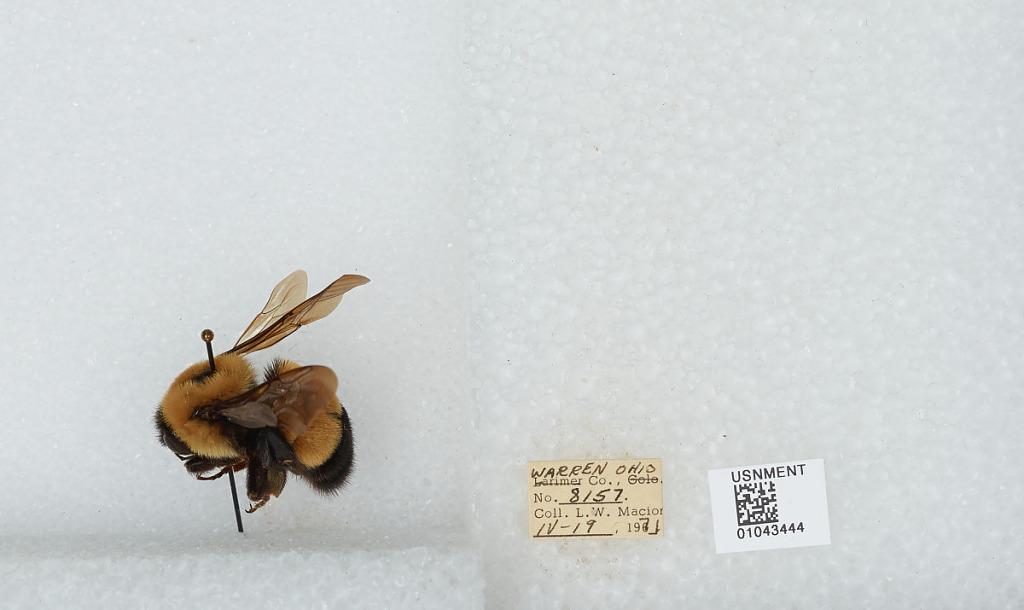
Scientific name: Bombus (Bombus) affinis Cresson
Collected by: L. Macior
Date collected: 1971-4-19
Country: United States
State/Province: Ohio
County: Warren
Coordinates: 39.4242, -84.1856